St Bees

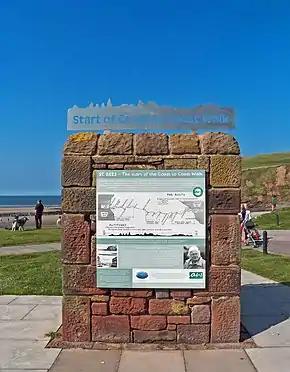
Start of the Coast to Coast Walk at the beach at St Bees

St Bees is the start of the Wainwright Coast to Coast Walk, which was devised by Alfred Wainwright in 1973. It is an long-distance footpath in Northern England which is now being made a National Trail.